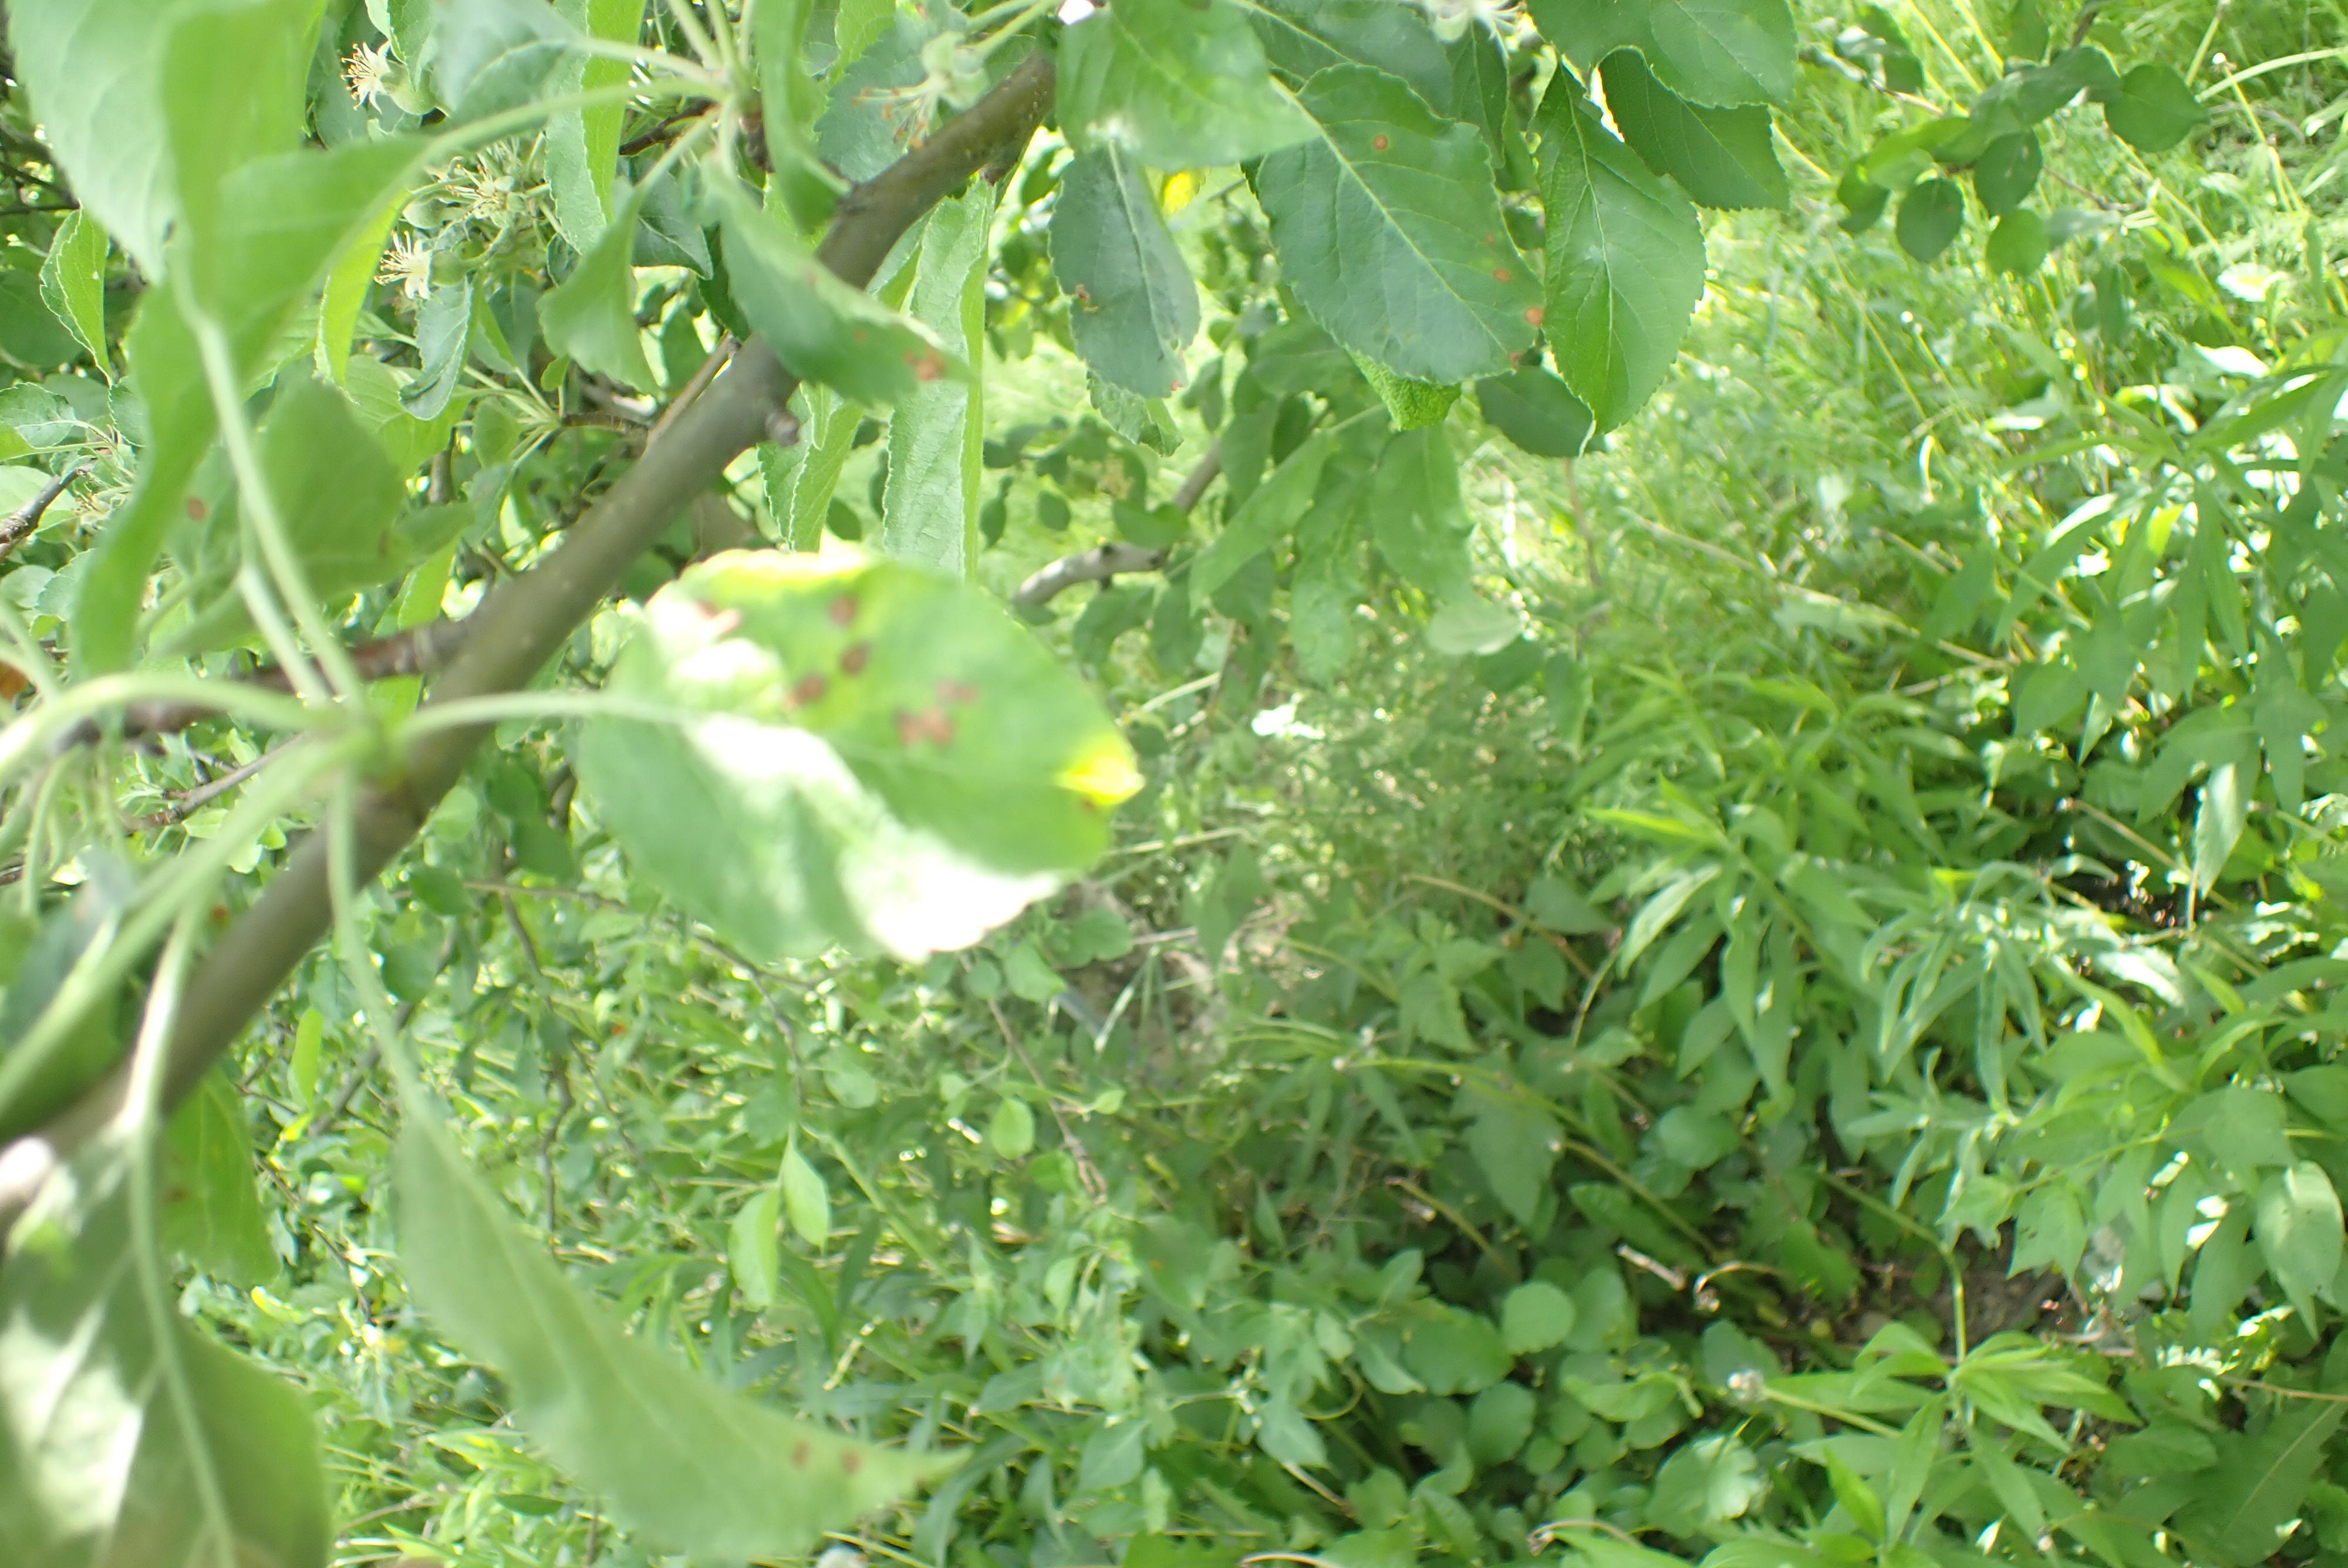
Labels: scab